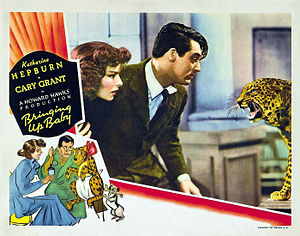
Han, hun og leoparden
Han, hun og leoparden er en amerikansk screwball-komedie fra 1938 instrueret af Howard Hawks. Filmen har Katharine Hepburn og Cary Grant i hovedrollerne. Filmen handler om en distræt palæontolog, der i et forsøg på at skaffe penge til sit arbejde kommer i kontakt med en kvinde med en anden form for logik samt en leopard ved navn Baby. Filmens manuskript blev skrevet af Dudley Nichols og Hagar Wilde efter en novelle af Wilde i bladet Collier's Weekly i 1937.